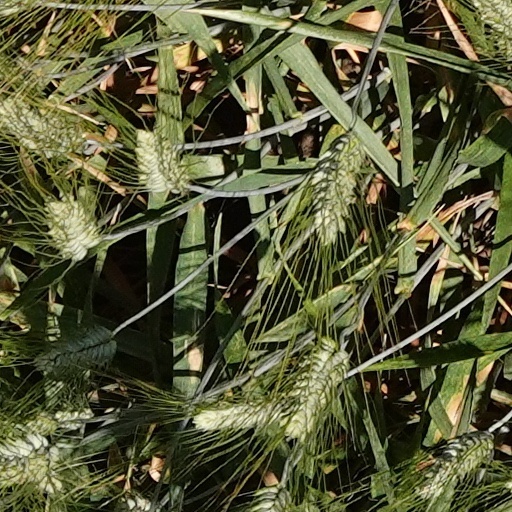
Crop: wheat